VF-84 (1955–1995)

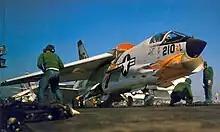
A VF-84 F-8C Crusader aboard USS "Independence", 1963.

In 1964, VF-84 transitioned to the F-4 Phantom II and flew the F-4B, F-4J and the F-4N until they transitioned to the F-14 Tomcat in early 1976. In 1965, the squadron deployed for 7 months on board "Independence" in the Gulf of Tonkin and flew 1507 combat sorties, logging 2200 flight hours over both North Vietnam and South Vietnam.